French battleship Suffren

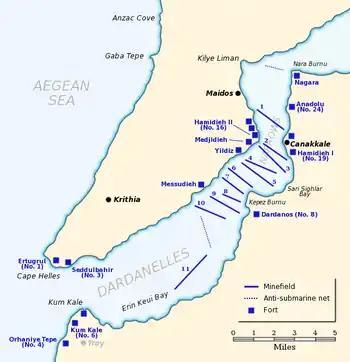
Ottoman defences of the Dardanelles, February–March 1915

When the mobilized in anticipation of war on 1 August, the Division de complément was ordered to Algiers, French Algeria, to protect the convoy route to Metropolitan France. They conducted their first escort mission on 6 August before arriving at Bizerte, French Tunisia, on the 22nd where they began conducting contraband patrols in the Sicilian Narrows. In September "Suffren" was fitted with additional Barr and Stroud rangefinders near the bridge. Two of these were mounted on transverse rails fore and aft of the bridge. The after bulkhead was removed and the two 100-millimetre guns on the side of the superstructure were moved one deck lower. Guépratte complained that his ships were not well suited to such a mission and he was ordered to take "Suffren", the predreadnought and the torpedo cruiser to Port Said, Egypt, to escort troop convoys from British India on 23 September. The following day he was ordered to rendezvous with the semi-dreadnought at the island of Tenedos where he was to place himself under the orders of the British Vice-Admiral Sackville Carden to assist British ships in blockading the Dardanelles to prevent any sortie by the Ottoman battlecruiser and the light cruiser back into the Mediterranean. The was renamed the (Dardanelles Division) to reflect its new role. On 3 November the two French battleships joined British ships bombarding the Ottoman fortifications at the mouth of the Dardanelles. The short bombardment by the Allies, during which "Suffren" fired 30 shells from her main guns, did little damage, but alerted the Ottomans that their defences there required strengthening. After the predreadnought arrived on 16 November "Suffren" sailed for Toulon for a lengthy refit.